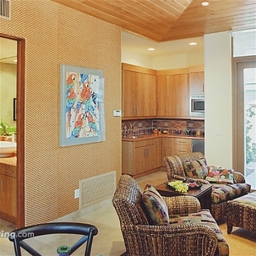
Room type: livingroom